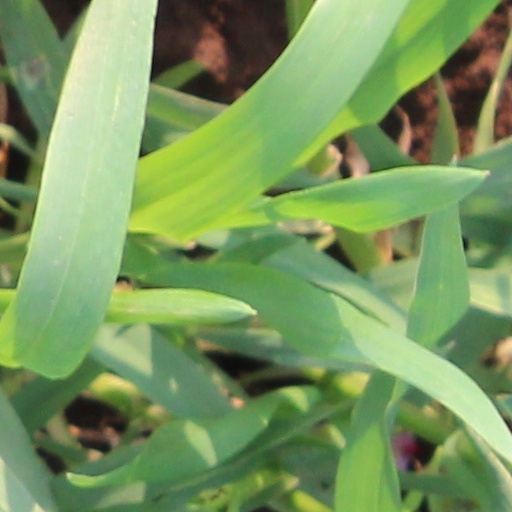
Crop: wheat